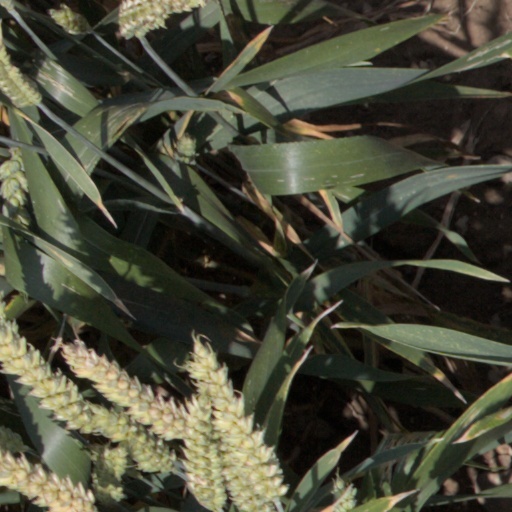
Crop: wheat